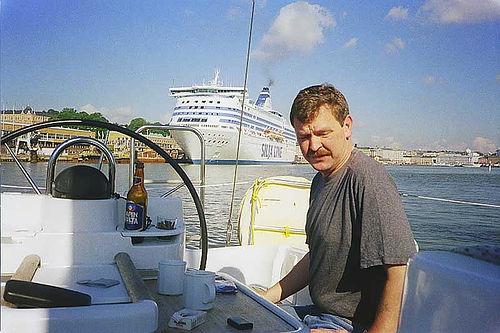
Weather: sun or clear